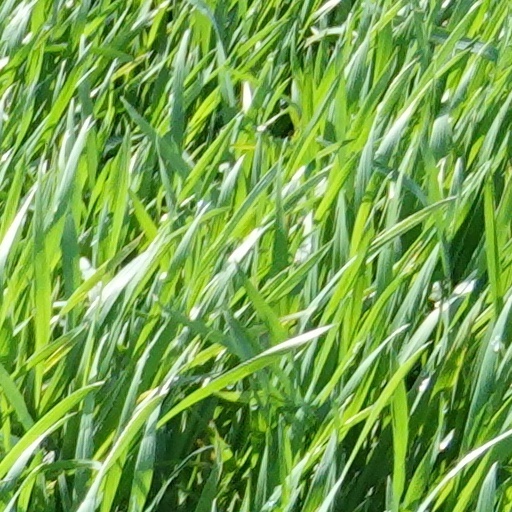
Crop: wheat